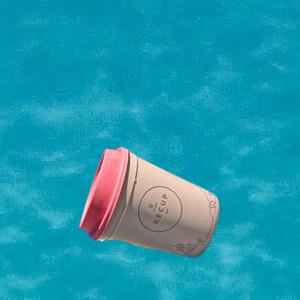
Label: cups